Mud Island, Memphis

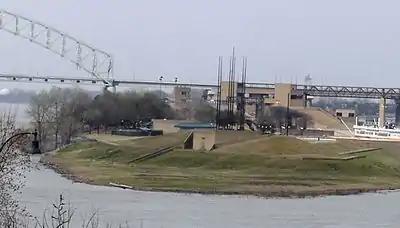
Mud Island River Park

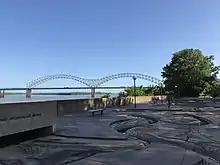
Hydraulic scale model of Mississippi

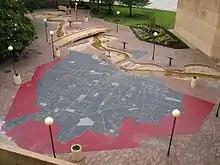
Map of the City of Memphis in the Mississippi River Park

Mud Island is a small peninsula in Memphis, Tennessee. It is bordered by the Mississippi River to the west and the Wolf River and Harbor Town to the east. Mud Island River Park is within the Memphis city limits, from the coast of downtown. Mud Island includes a museum, restaurants, an amphitheater, and a residential area. It is accessible by foot (via a footbridge), kayak, paddle board, or automobile. Activities on Mud Island include concerts/performances, kayaking, paddle boarding, and biking. The park is managed and operated by the Memphis River Parks Partnership. Admission to the park is free.